Egglinton Hall

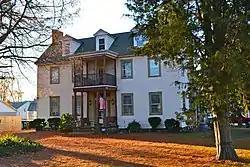

Egglinton Hall is a historic home located in Milford, Sussex County, Delaware. The house was constructed by Henry Egglinton circa 1790 and is noted for its Greek Revival features, particularly the two-story porch added in 1828. Reverend Truston P. McColley, a significant figure in Sussex County history, lived in the house from 1828 until 1874. McColley preached and led Methodist churches around Milford; he was also a successful businessman who helped start the peach industry in southern Delaware and organized a railroad in Milford. In addition, McColley served as president of the 1852 Delaware Constitutional Convention.